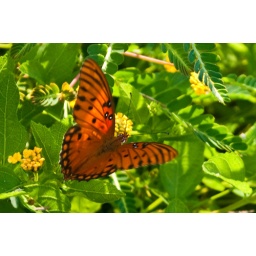
My first butterfly shot of the summer. The flowers here are located near the old Flint River Bridge.